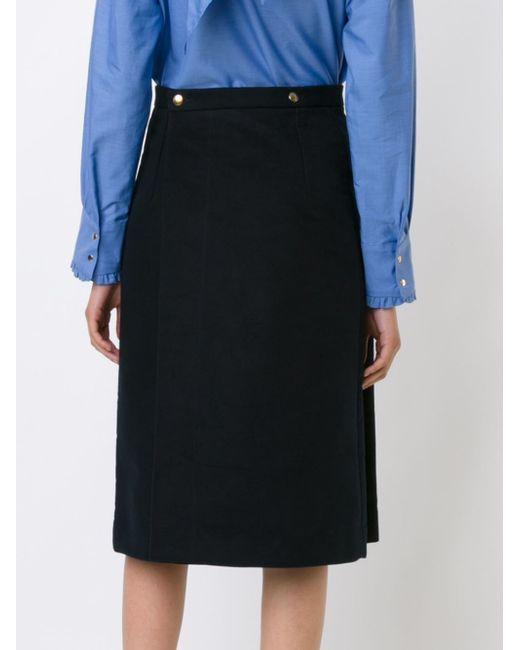
Blaues Langarmshirt mit Bündchen und schwarzem Wickelrock